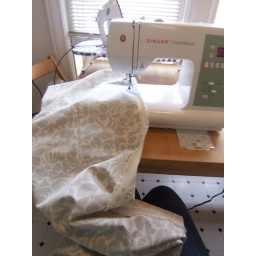
table runner in machine